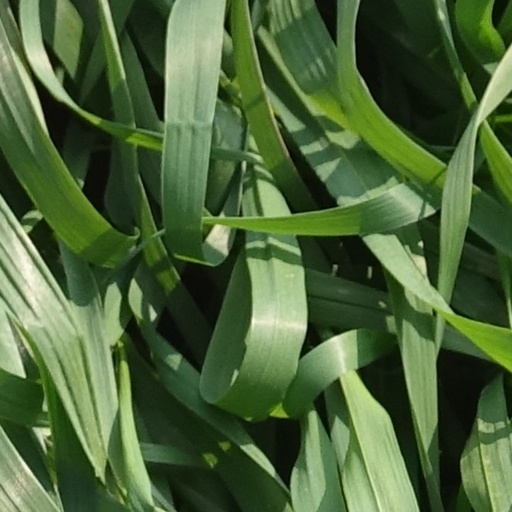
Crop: wheat